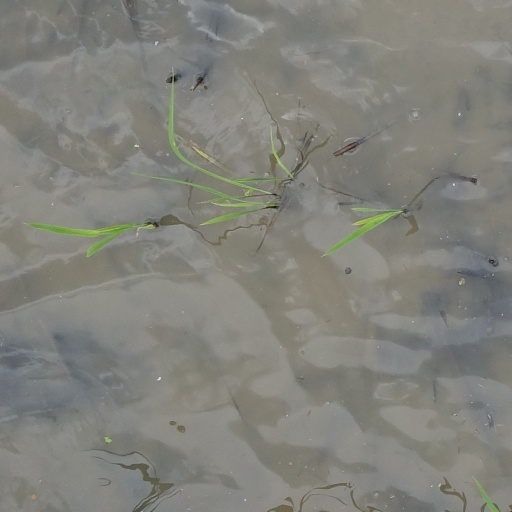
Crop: rice